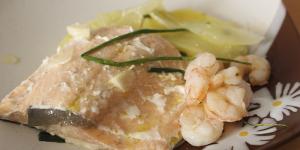
salmon al horno con patatas y gambas